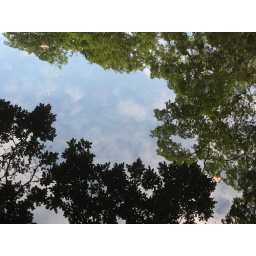
lying on a pier in the interior (Suriname) trees and sky reflecting in the water